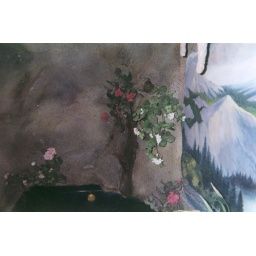
The hot tub was filled by a little waterfall that came from behind the little red flowers. It was rad.